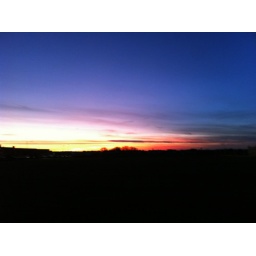
evening at lake in the hill